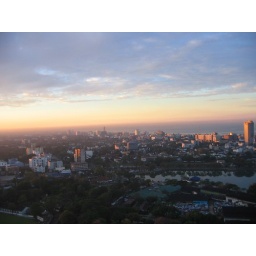
I took this picture from my bedroom window in Colombo (Sri Lanka) on February 2nd 2005.